Khao Phanom Bencha National Park

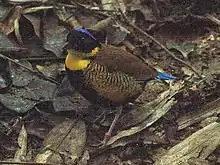
Male Gurney's Pitta

Khao Phanom Bencha is home to over 200 bird species and is a significant bird-spotting area. Species include white-crowned and helmeted hornbill, white-rumped shama and argus pheasant. An extremely rare bird here is the endangered Gurney's pitta.